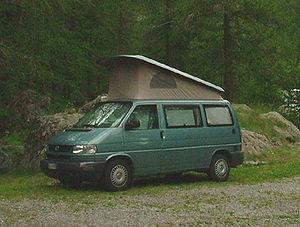
Un camping-car ou autocaravane, et, au Québec, véhicule récréatif, est un véhicule automobile habitable.